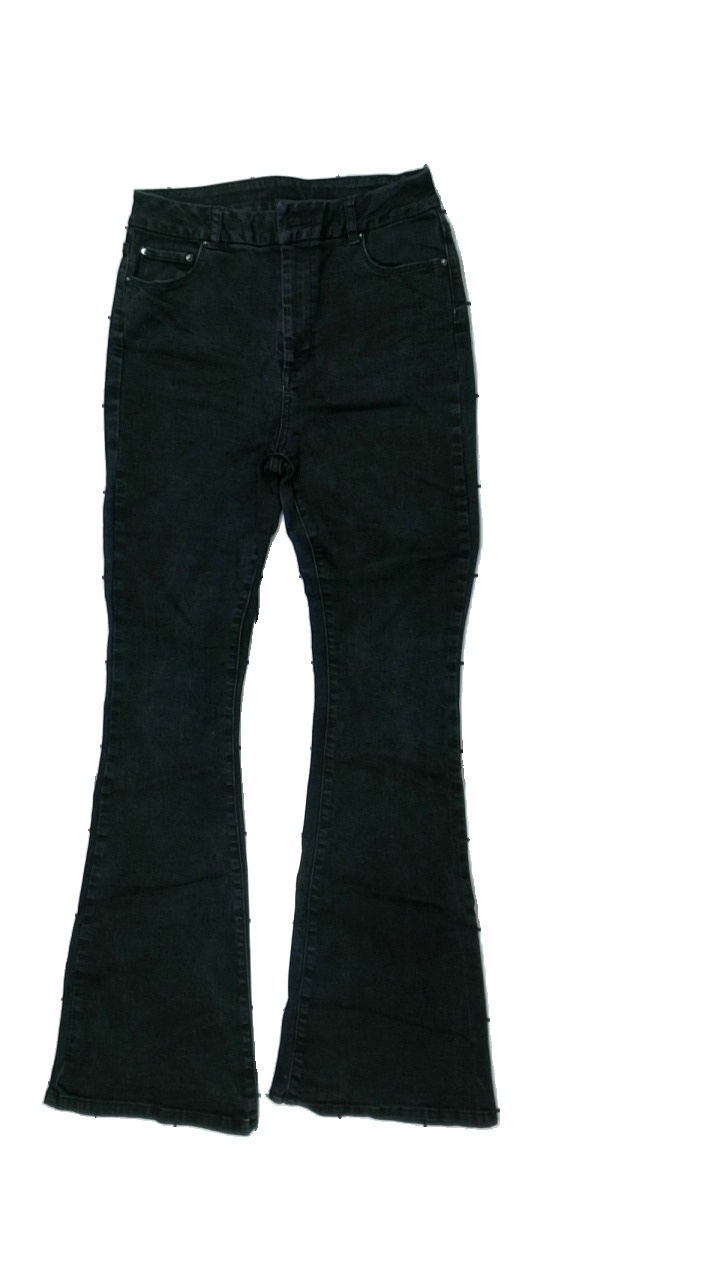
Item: Jeans (Ladies)
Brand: Asos
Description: svarta jeans
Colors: Black
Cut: Regular
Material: ?
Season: All
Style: Denim
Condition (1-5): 5
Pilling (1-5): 5
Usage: Reuse
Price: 50-100